LSU Tigers and Lady Tigers

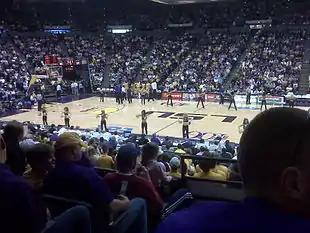
Pete Maravich Assembly Center

The LSU men's basketball team participates in the Southeastern Conference and is currently coached by Matt McMahon. They play home games at the Pete Maravich Assembly Center.